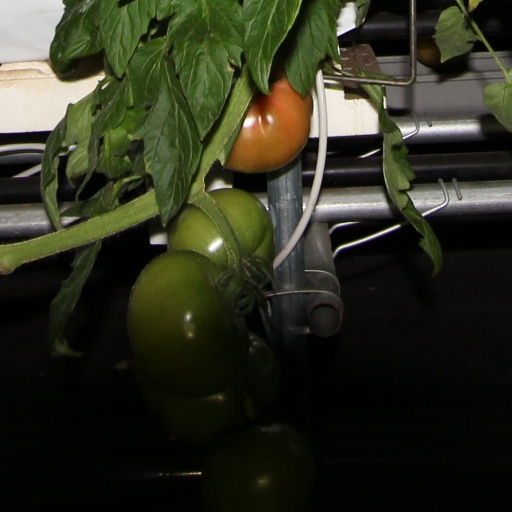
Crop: tomato